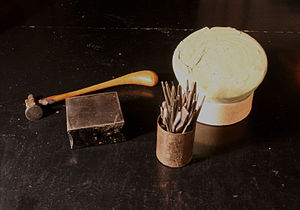
Ciselering
Værktøj til ciselering. Ciselørhammer, flakjern, punsler og begkugle
Værktøj til ciselering
Ciselering er dekorering af en metaloverflade ved slag med en hammer på en punsel. Punslens spids er hærdet og udformet med et mere eller mindre enkelt mønster. Ved slaget drives punslens spids lidt ned i metaloverfladen og afsætter et mærke. Et mere kompliceret mønster kan frembringes ved at kombinere aftryk fra forskellige punsler. Hvis genstanden, der skal ciseleres, er lille, kan den evt. fastholdes i beg. Der anvendes gerne en særlig ciselørhammer, der ligger godt i hånden til dette arbejde. Ciselering anvendes også til at udbedre små fejl og trække konturer op på støbte metalgenstande som f.eks. bronzestatuer.